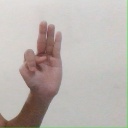
अक्षर: भ